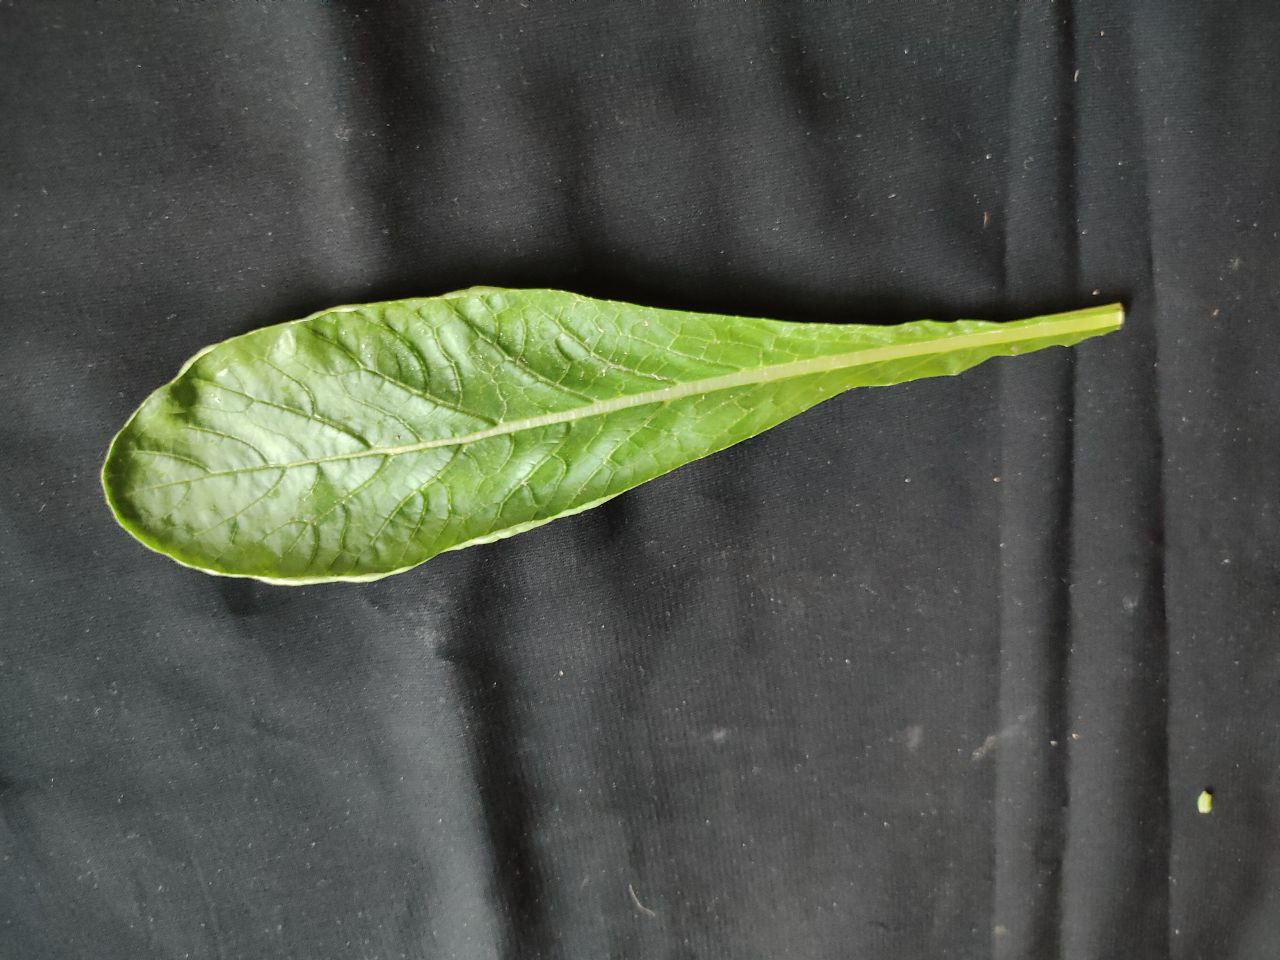
Label: Fresh leaf